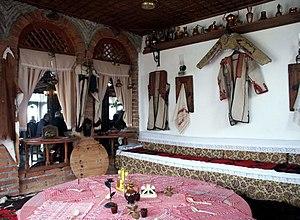
Gjakovë en albanais et Đakovica en serbe latin est une ville et une commune du Kosovo. Elle fait partie du district de Gjakovë/Đakovica ou du district de Pejë/Peć. Selon le recensement kosovar de 2011, la ville intra muros compte 40 827 habitants et la commune/municipalité 94 556.